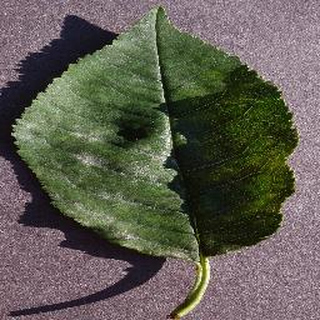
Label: cherry_powdery_mildew